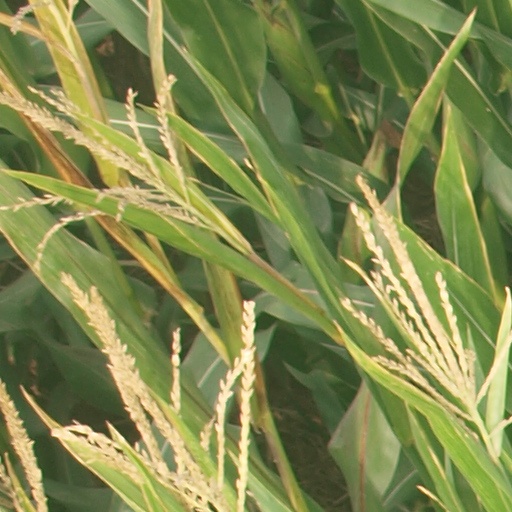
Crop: maize; corn